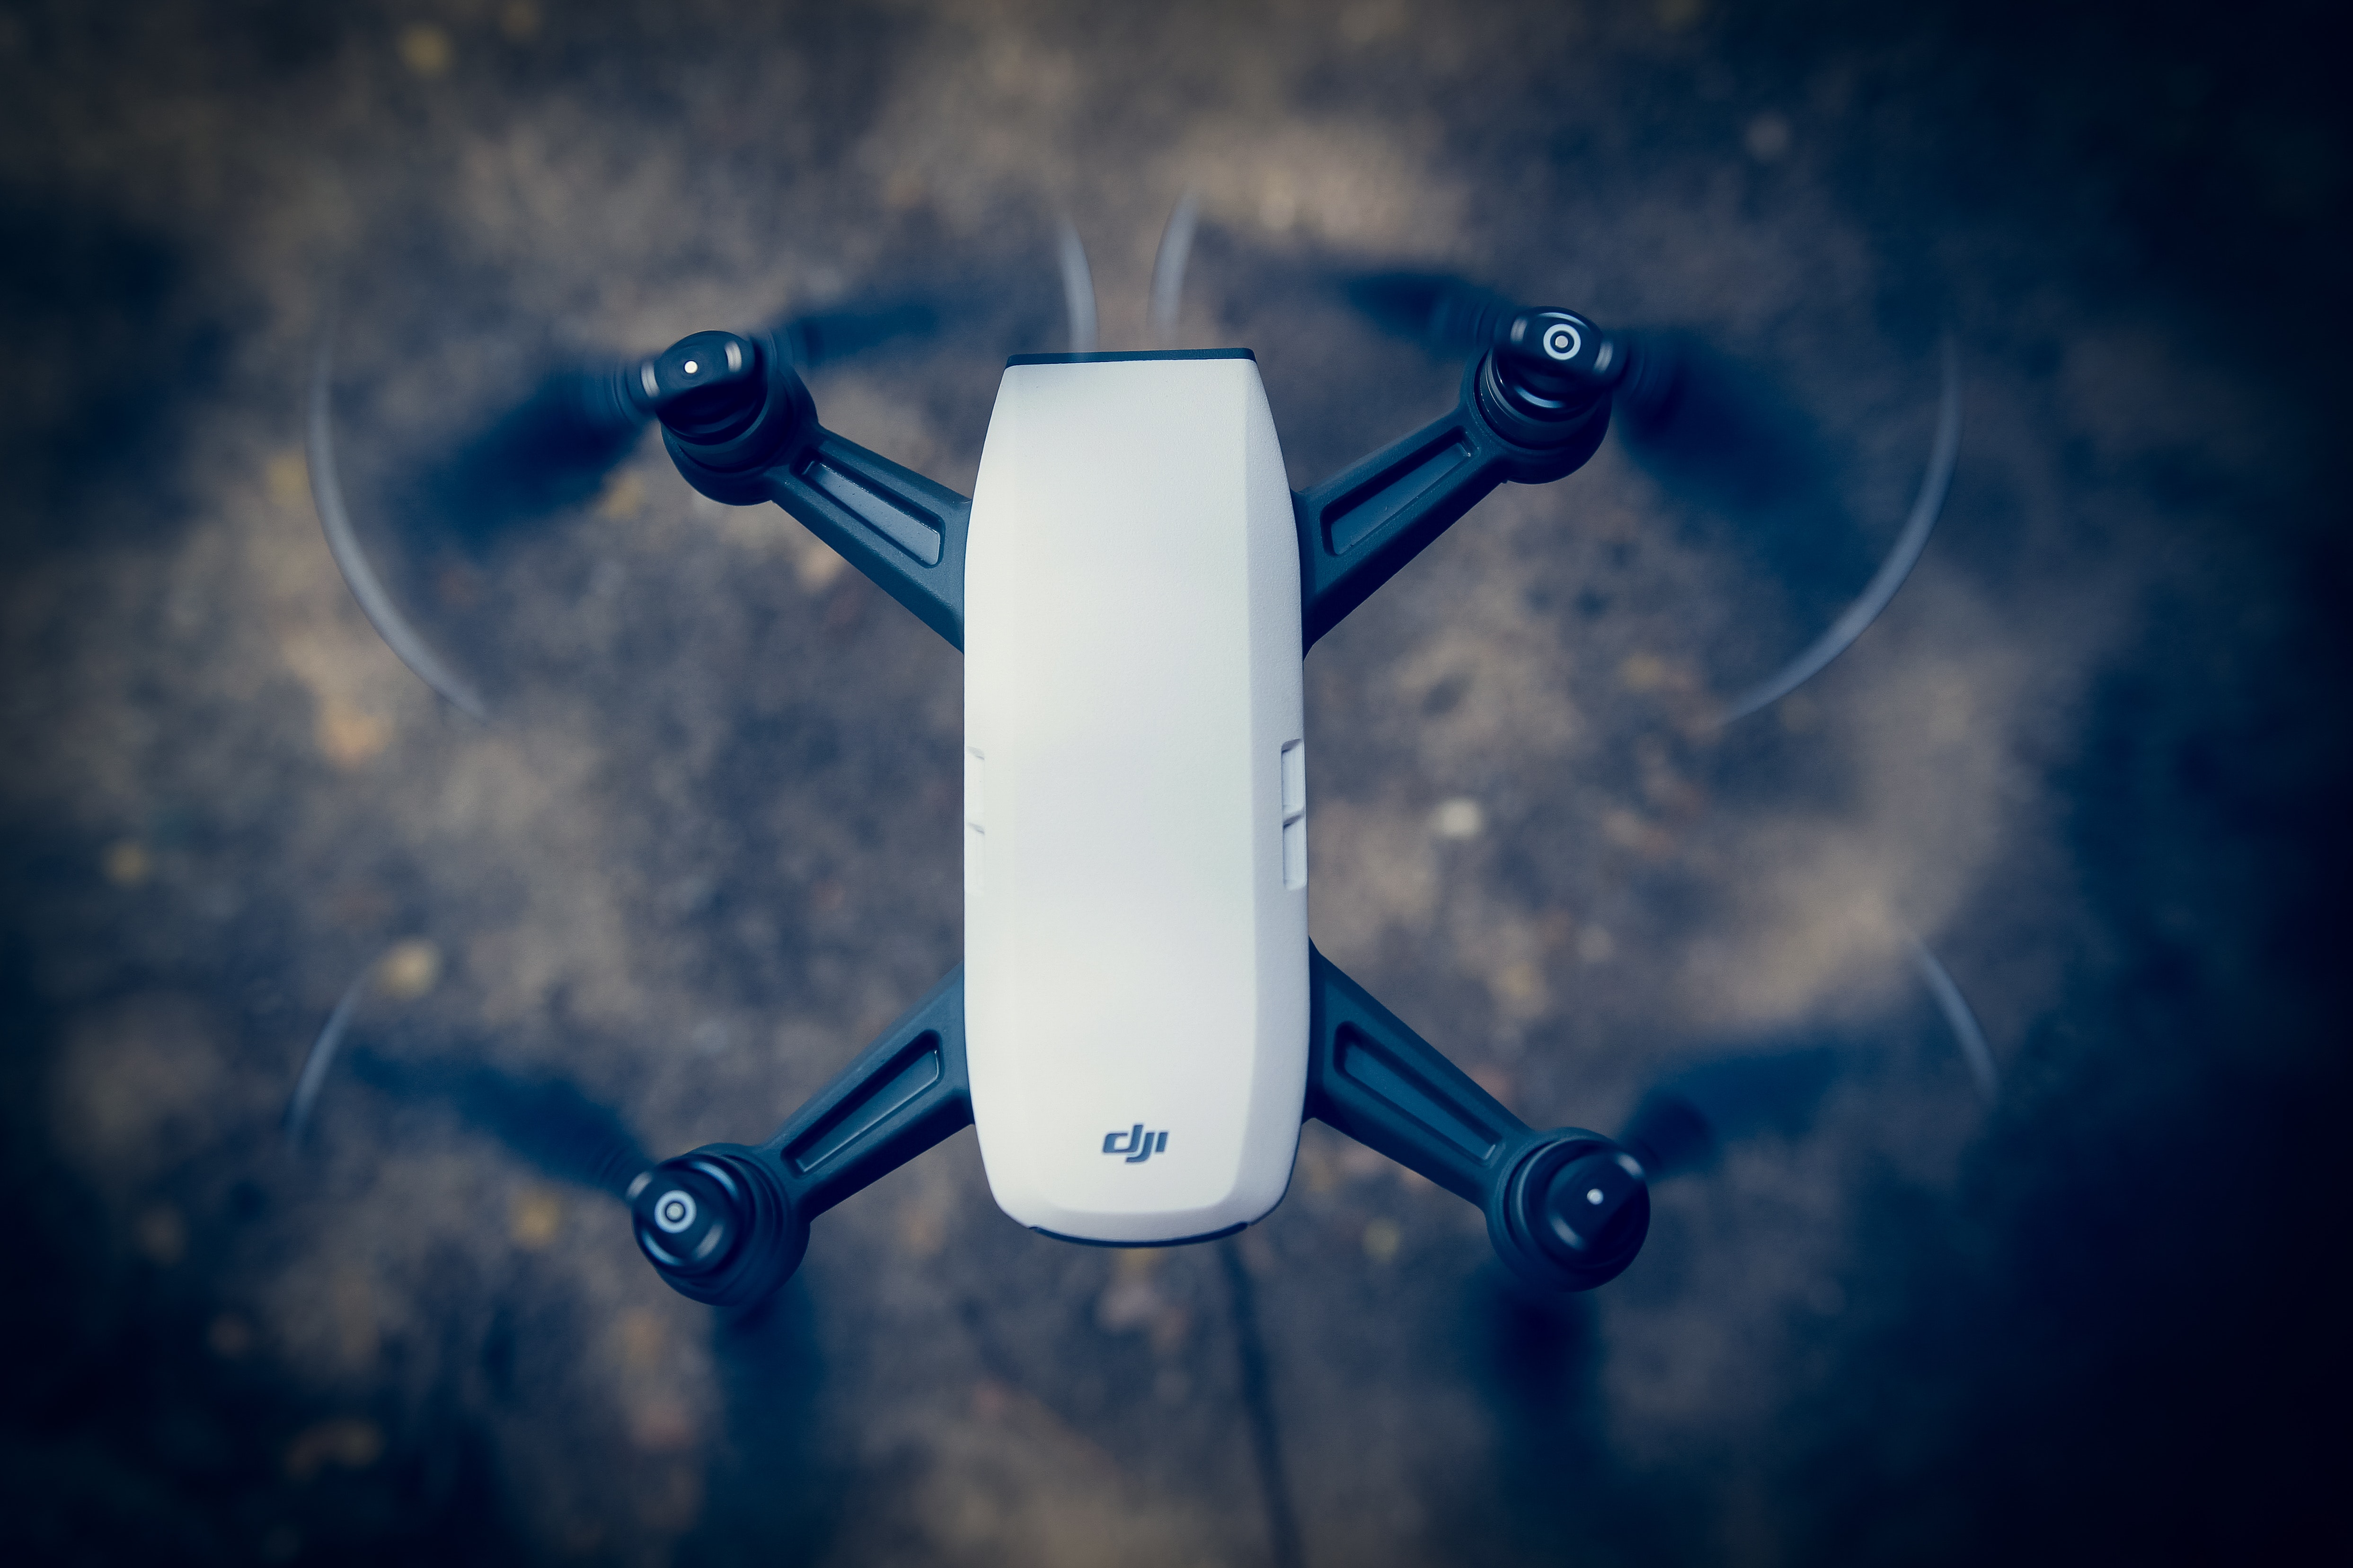
sky, atmosphere, aerospace engineering, cloud, space, longboard